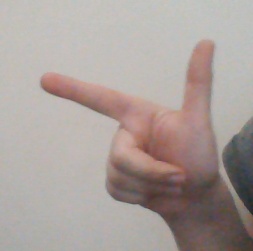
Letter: yaa